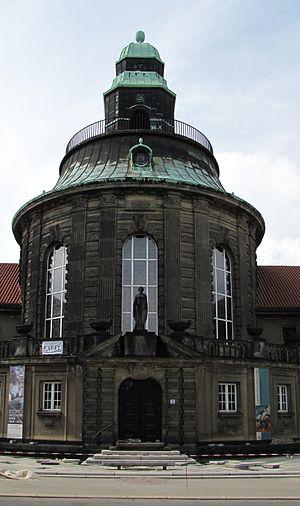
Hildebrand Gurlitt est un marchand d'art et historien de l'art allemand. Il a dirigé le Musée du roi Albert de Zwickau et l'association artistique de Hambourg. Il a pris part à la vente de l'« art dégénéré » pendant l'ère national-socialiste et est considéré comme un profiteur de guerre.